Answer in natural language. How many FloorLamps are visible in the scene? Choose between the following options: 2, 0, 4, 3 or 1
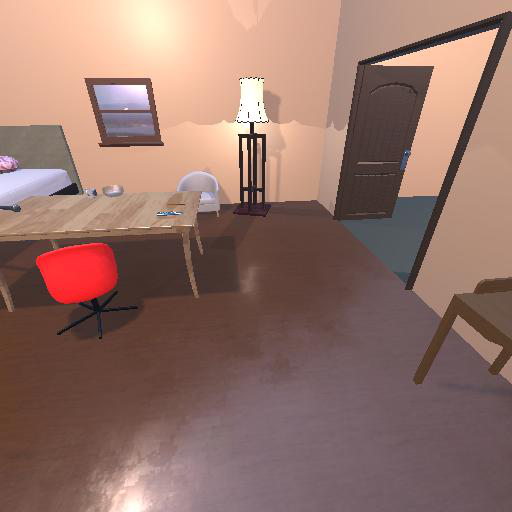
<answer>1</answer>